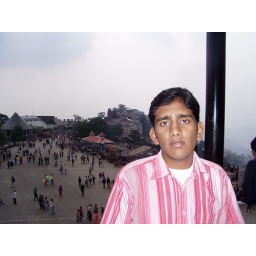
myself standing in a tower situated in mall road .mall road is 1000ft from hotel we stayed